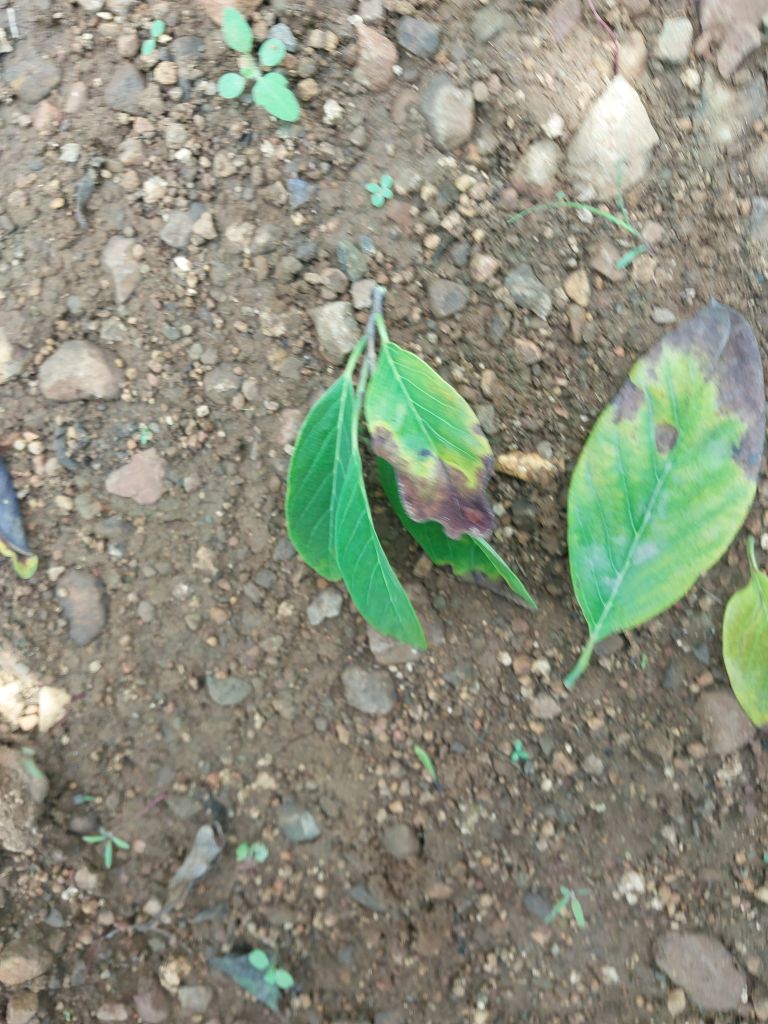
Disease label: Leaf spot on Leaves